John LeClair

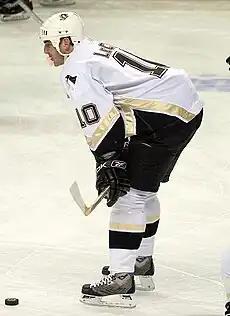
LeClair with the Pittsburgh Penguins in 2006

On July 23, 2005, as a result of a new Collective Bargaining Agreement which finally introduced a salary cap to the NHL, the Flyers were forced to part ways with their longtime alternate captain, and they bought out LeClair's contract to create cap space. Rumors had LeClair going to the Boston Bruins or perhaps the Toronto Maple Leafs. Instead, LeClair signed a two-year deal with the Pittsburgh Penguins on August 15, 2005. LeClair had a successful season in Pittsburgh during the 2005–06 season, finishing fourth on the team in scoring as he passed the 400-goal mark and had his ninth 50+ point season.